Owen Gethin Jones

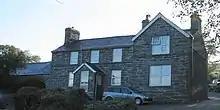
Tyddyn Cethin

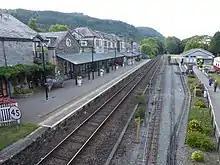
The station building at Betws-y-coed

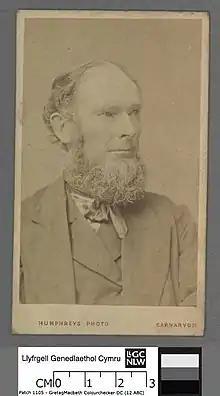
Jones circa 1880

Between 1861 and 1863, Jones built the Rhiwbach Tramway serving eight of the slate quarries at Blaenau Ffestiniog. He also built the Betws-y-Coed and Pont-y-Pant stations and the Pont Gethin viaduct on the Conwy Valley Line spanning the Lledr Valley, and St Mary's Church, Betws-y-Coed.